Sicily

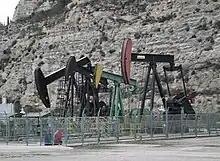
Oilfields near Ragusa

Sicilian emigration started shortly after Italian unification and has continued into the present day. The aforementioned factors, along with a failed land reform, resulted in an unprecedented wave of Sicilians emigrating, first to the United States between the 1880s and the 1920s and later to northern Italy; since the 1960s, other population destinations include Belgium, France, Germany, Switzerland, as well as Australia and South America. An estimated 10 million people of Sicilian origin live around the world.